Theodore Roosevelt, Fighting Patriot

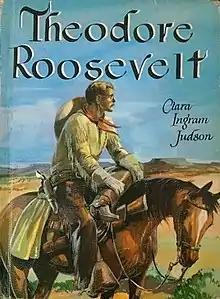
First edition cover

Theodore Roosevelt, Fighting Patriot is a children's book about Theodore Roosevelt, written by American author Clara Ingram Judson and illustrated by Lorence F. Bjorklund.